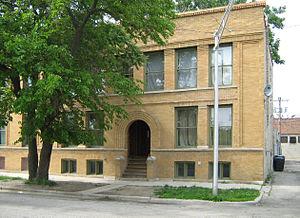
Cet article propose une liste exhaustive des réalisations de Frank Lloyd Wright. Huit d'entre elles sont classées sur la liste du patrimoine mondial de l'UNESCO depuis le 7 juillet 2019 au titre des œuvres architecturales du XXᵉ siècle de Frank Lloyd Wright.